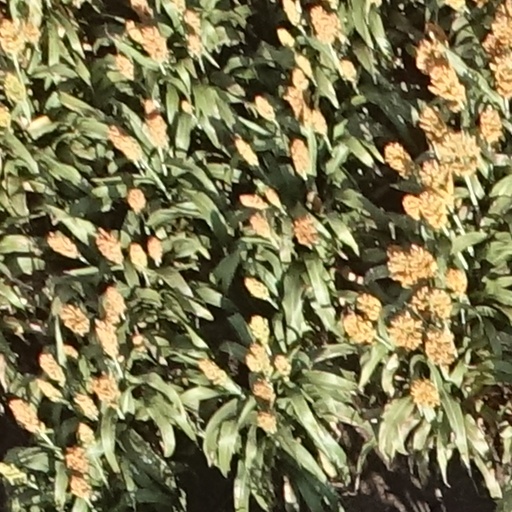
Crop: sorghum